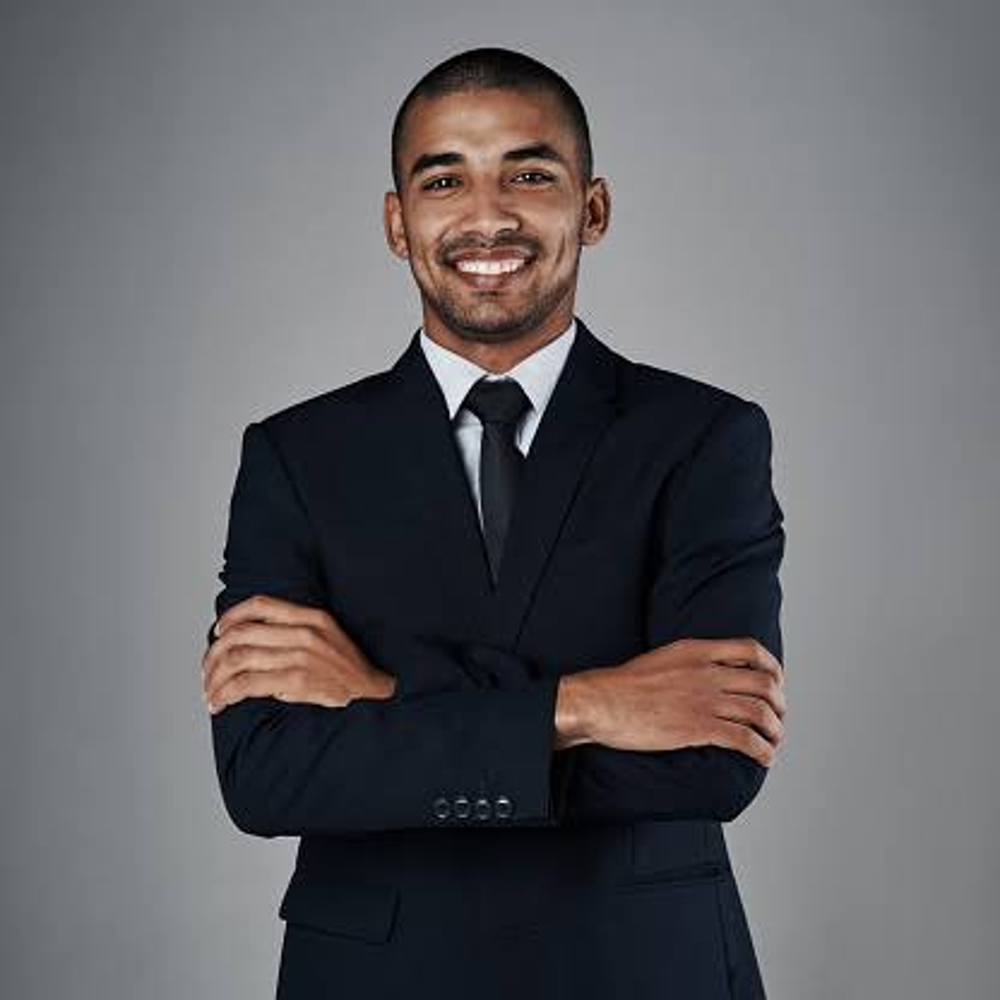
Body of water present: no
Land polluted: no
Water polluted: no
Pollution percentage: 0%